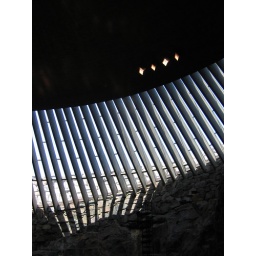
The windows of the stone church let in just enough light to balance the earthy feel of the sanctuary.